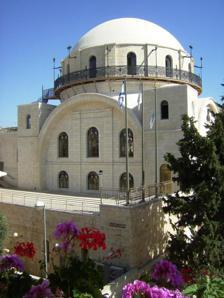
Building: Hurva Synagogue
Country: Palestine
Year built: 1856
Orthodox synagogue in the Old City of Jerusalem Hurva Synagogue Hebrew : בית הכנסת החורבה The synagogue, in 2010 Religion Affiliation Orthodox Judaism Rite Nusach Ashkenaz Ecclesiastical or organisational status Synagogue Status Active Location Location 89 ha-Yehudim Street, Jewish Quarter , Old City of Jerusalem Country Israel Location of the synagogue in the Old City of Jerusalem Geographic coordinates 31°46′30″N 35°13′53″E / 31.77510°N 35.23135°E / 31.77510; 35.23135 Architecture Architect(s) Assad Effendi (1864) ; Nahum Meltzer (2010) G. Igra (2010) Type Synagogue architecture Style Neo-Byzantine Date established c. 800–600 BCE (earliest congregation) Completed 15th century; 1864 (rebuilt) ; 2010 (rebuilt) Construction cost 1m piasters (1864) ; $7.3m ( NIS 28m) (2009) Specifications Capacity 450 (1864) ; 250 (2009) Height (max) 24 m (79 ft) The Hurva Synagogue ( Hebrew : בית הכנסת החורבה , romanized : Beit ha-Knesset ha-Hurva , lit. 'The Ruin Synagogue'), also known as Hurvat Rabbi Yehudah he-Hasid ( Hebrew : חורבת רבי יהודה החסיד , lit. 'Ruin of Rabbi Judah the Pious'), is an Orthodox Jewish congregation and synagogue , located in the Jewish Quarter of the Old City of Jerusalem . It was originally founded in the early 18th century by followers of Judah HeHasid on the ruins of a 15th century synagogue and adjacent to the 14th century Sidna Omar mosque , but was destroyed a few years later in 1721 by the Ottoman authorities . The plot became known as "The Ruin", or Hurva , where it lay desolate for 116 years until it was resettled in 1837 by members of the Ashkenazi Jewish community , known as the Perushim . In 1864, the Perushim rebuilt the synagogue, and although officially named the Beis Yaakov Synagogue , it retained its name as the Hurva. It became Jerusalem's main Ashkenazi synagogue, until it too was destroyed by the Arab Legion during the fighting in the 1948 Arab–Israeli War . After Israel captured East Jerusalem from Jordan in 1967, a number of plans were submitted for the design of a new building. After years of deliberation and indecision, a commemorative arch was erected instead at the site in 1977, itself becoming a prominent landmark of the Jewish Quarter. The plan to rebuild the synagogue in its 19th-century style received approval by the Israeli Government in 2000, and the newly rebuilt synagogue was dedicated on March 15, 2010. History Early history The Hurva, adjacent to the 14th century Sidna Omar Mosque in 2010 The Hurva Synagogue today stands off a plaza in the centre of Jerusalem's Jewish Quarter , adjacent to the 14th century Sidna Omar mosque . Excavations carried out at the site in July and August 2003 revealed evidence from four main settlement periods: First Temple (800–600 BCE), Second Temple (100 CE), Byzantine and Ottoman . Three bedrock-hewn mikvehs (ritual baths) were uncovered there dating from the 1st century. The earliest tradition regarding the site is of a synagogue existing there at the time of the second-century sage Judah HaNasi I . Judah heHasid and aftermath: 1700s In the winter of 1700, a group of around 500 Ashkenazim led by Judah HeHasid arrived from Poland to the region of Palestine . They were mystics who were intent on advancing the arrival of the Messianic Era by settling in Jerusalem and leading ascetic lives. A few days after their arrival in the city, heHasid died, and without a leader, their messianic hopes dissipated and the community began to disintegrate. Those who remained managed to build forty dwellings and a small synagogue in the Ashkenazic Compound. Soon after, they endeavoured to construct a larger synagogue, but the task proved expensive. They found themselves having to bribe the Ottoman authorities in order to enable them to proceed with their building project. Unexpected costs relating to the construction, financial hardships and the burden of various other taxes drained their funds. They became impoverished and were forced to take loans from local Arabs, eventually falling into severe debt. Pressure and threats from the creditors led to a meshulach (rabbinical emissary) being sent abroad to solicit funds for repayment of the loans. In late 1720, with the debts still outstanding, the Arab lenders  lost patience and set the synagogue and its contents alight. The leaders of the community were imprisoned and shortly after, not only this group but all other  Ashkenazim were banished from the city, an interdiction which remained until statute of limitations on the synagogue loans expired roughly a century later. Over the course of time, shops were built in the courtyard and the synagogue was left desolate, in a pile of rubble. It thus became known as the "Ruin of Rabbi Judah heHasid". Efforts of the Perushim: 1812–1837 Old Yishuv Jewish community in the Land of Israel under Ottoman rule Key events Nachmanides Aliya (1263) Alhambra decree (1492) Manuel I decree (1496) Hebron and Safed massacres (1517) Revival of Tiberias (1563) Sack of Tiberias (1660) Plunder of Safed (June 1834) Hebron massacre (August 1834) Safed attack (1838) Jerusalem expansion Moshavot establishment Key figures Nachmanides (d.1270) Joseph Saragossi (d. 1507) Obadiah MiBartenura (d. 1515) Abraham ben Eliezer Halevi (d. 1528) Levi ibn Habib (d. 1545) Jacob Berab (d. 1546) Joseph Nasi (d. 1579) Moses Galante (d. 1689) Moses ibn Habib (d. 1696) Yehuda he-Hasid (d. 1700) Haim Abulafia (d. 1744) Menachem Mendel (d. 1788) Haim Farhi (d. 1820) Aaron Hershler (d. 1873) Jacob Saphir (d. 1886) Haim Aharon Valero (d. 1923) Economy Etrog cultivation Winemaking Banking Printing Soap production Textiles Philanthropy Kollel Halukka Montefiore Judah Touro Communities Musta'arabim Sephardim Perushim Hasidim Jerusalem Mea Shearim Mishkenot Sha'ananim Hebron Safed Tiberias Biriya Jaffa Haifa Peki'in Acco Shechem Gaza Kafr Yasif Shefa-'Amr Petah Tikva Synagogues Great Academy of Paris (1258) Ramban (1267) Abuhav (1490s) Abraham Avinu (1540) Ari (1570s) Johanan ben Zakai (1600s) Hurva (1700) Tifereth Israel (1872) Related articles History of Palestine (region) History of Israel Four Holy Cities Applicability of religious laws History of Zionism Timeline Pre-Modern Aliyah Return to Zion Three Oaths Haredim and Zionism Edah HaChareidis ShaDaR v t e Between 1808 and 1812 another group of ascetic Jews, known as Perushim , immigrated to Palestine from Lithuania . They were disciples of the Vilna Gaon and had settled in the city of Safed to the north. Some had wished to settle in Jerusalem and reclaim the Ashkenazic Compound. They were worried, however, that descendants of the Arab creditors still held the old promissory notes relating to the century-old debts incurred by he-Hasid's followers and that a new group of Ashkenazic immigrants would possibly inherit responsibility for repayment. The descendants of a group of Hasidim who made aliyah in 1777 also presented a problem. They apparently objected to any effort by the Perushim to take control of the synagogue ruin, claiming it had never belonged to the Perushim or their ancestors. The Hasidim claimed they had closer ties with the original owners and that their rights to the parcel of land were greater. Nevertheless, in late 1815, leader of the Safed Perushim, Rabbi Menachem Mendel of Shklov, arrived in Jerusalem with a group of followers. They directed their main efforts to rebuilding he-Hasid's synagogue, which had symbolised the expulsion of the Ashkenazim from Jerusalem. By this, they intended to demonstrate the re-establishment of Ashkenazic presence in the city. Rebuilding one of Jerusalem's ruins would also have symbolic kabbalistic significance. The "repairing" of an earlier destruction would represent the first step of rebuilding the entire city, a prerequisite for the arrival of the Messiah . In 1816 they "pleaded with the powers in the city of Constantinople to obtain a royal decree that the Arabs residing in Jerusalem would not be permitted to enforce the debts of the Ashkenazim", but nothing came of it. A year later, several leaders of the group, including Avraham Shlomo Zalman Zoref , a Lithuanian-born silversmith, and Soloman Pach, travelled to Constantinople endeavouring to obtain such a firman (imperial decree). Two years later, in 1819, their efforts were realised and the century-old debts were cancelled. The group acquired a legal document delineating the entire site acquired by he-Hasid in 1700. The area now included dilapidated dwellings and shops built by the creditors' heirs on part of the site. Next, they had to secure another firman that would permit construction at the site, including the building of a large synagogue. Two successive missions in 1820 and 1821 to obtain the firman from the sultan's court failed. Still awaiting imperial permission to build in the courtyard, the Perushim wished to rely on an old firman given to the Jews in 1623, which stated that there could be no objection to them building in their own quarters. Having received a supporting document issued by the Qadi of Jerusalem in March 1824, it was possible for them begin rebuilding the dwellings in the courtyard. In practice, however, construction never materialised as they were unable to exercise their authority over the plot of land. This was apparently due to confrontation with the Arab squatters and the local government's disregard of the documents proving their ownership of the courtyard. In 1825, following the disruption the group were experiencing, Shapira travelled to Europe once again. He hoped to secure the necessary firman , which would place the courtyard firmly in the Perushim's possession, and also to raise funds to cover the costs incurred trying to redeem the courtyard. His mission, however, was unsuccessful, as was a later mission attempted in 1829 by Zoref. Egypt gives ambiguous consent With the annexation of Jerusalem by Egypt in 1831, a new opportunity arose for the Perushim. They petitioned Muhammad Ali regarding the rebuilding of the synagogue, but concerns about deviating from longstanding Muslim tradition and the Pact of Umar (which restricted the repair or construction of non-Muslim houses of worship) meant permission was not forthcoming. However, five months after the earthquake of May 1834, the prohibition was relaxed and the Sephardim were allowed to carry out repair works to their existing synagogues. This consent gave rise to further efforts by the Ashkenazim to receive authorisation to rebuild theirs. On June 23, 1836, after traveling to Egypt, Zoref, together with the backing of the Austrian and Russian consuls in Alexandria , obtained the long-awaited firman . It seems he was successful in gaining support of the Austrian consul and Muhammad Ali by invoking the name of Baron Salomon Mayer von Rothschild of Vienna . Muhammad Ali was hopeful that by giving his permission to rebuild the Ruin, Rothschild would be inclined to forge financial and political ties with him, which would in turn secure political support of Austria and France. In fact, Rothschild's involvement was a ruse. As soon as Zoref received the firman , he contacted Zvi Hirsch Lehren of the Clerks' Organisation in Amsterdam, requesting that funds his brother had pledged towards the building of synagogues in Palestine be applied to the Ruin. But Lehren had doubts as to what exactly the firman permitted. Explicit authorisation for construction of a large synagogue was absent. (A letter from the leaders of the Amsterdam community to Moses Montefiore in 1849 confirms that permission for a synagogue in the Ashkenasic Compound had not been sanctioned; they had only been allowed to build dwellings in the area.) Menachem Zion Synagogue In spite of the doubts highlighted in relation to the construction of a synagogue, the Perushim, confidently in possession of the ambiguous firman , began clearing away the rubble from the Ruin courtyard in September 1836. As the foundations of he-Hasid's original synagogue were revealed, they discovered a few old documents dating from 1579, signed by Israel ben Moses Najara . After much debate, they decided not to rebuild the Ruin, but initially erect a small structure on the edge of the Ashkenasic compound. The Arab creditors, however, still refused to relinquish the claims they had on the Jews and continued to interfere with the works. Zoref, claiming that the Ashkenazim currently in Jerusalem were not related in any way to those who had borrowed the money at the turn of the 18th century, was forced to appear in court requesting a further ruling cancelling the debts. He mentioned that an injunction had already been passed that absolved the Ashkenazim from repaying the debt and maintained that the Turkish Statute of Limitations cancelled out the debts of Judah heHasid's followers. Although the court ruled in the Ashkenazim's favour, Zoref nevertheless had to appease the Arab instigators with annual bribes in order to allow building to continue. At some point this arrangement ceased and in 1851, he was struck on the head with a sword and died of his wounds three months later. By January 1837 however, the Perushim had dedicated the modest Menachem Zion Synagogue in the northwestern corner of the courtyard. In 1854, a second smaller synagogue was built within the compound. The actual plot upon which he-Hasid's synagogue had stood 130 years earlier, however, remained in ruins. Rebuilding he-Hasid's Ruin: 1857–1864 In the early 1850s, the Perushim felt ready to attempt the building a larger synagogue on he-Hasid's original site. An outcome of the Crimean War was the British government's willingness to use its increased influence at Constantinople to intervene on behalf of its Jewish subjects who resided in Jerusalem. On July 13, 1854, James Finn of the British consulate in Jerusalem wrote to the British ambassador in Constantinople describing the wishes of the 2,000 strong Ashkenazic community to build a new synagogue. He noted that funds for construction had been collected by Moses Montefiore twelve years earlier. He also enclosed a 150-year-old firman , which authorised the Ashkenazic Jews to rebuild their ruined synagogue. As the title to the plot of land was held by the Amzalag family, who were British subjects, they designated London-born Rabbi Hirschell, son of Chief Rabbi of Great Britain Solomon Hirschell , to negotiate the transfer. The British consulate agreed to lend its sanction to the contract in order to avoid possible intrusion by the Turks. At issue was the question of whether the building of a synagogue at the site constituted the repair of an old house of non-Muslim worship or the establishment of a new synagogue. The Turks would have to grant a special license for the latter. This was received through the efforts of Francis Napier and Stratford Canning, 1st Viscount Stratford de Redcliffe , British ambassadors to the Sublime Porte , who secured the necessary firman in 1854. In July 1855, while in Constantinople, Montefiore was handed the firman , which he hand-delivered during his fourth visit to Jerusalem in 1857. With permission granted, the groundbreaking ceremony took place on the last day of Hanukkah of 1855. On April 22, 1856, the cornerstone was laid in the presence of Chief Rabbi of Jerusalem, Shmuel Salant . Salant had been instrumental in raising the necessary funding, making a trip to Europe in 1860 and obtaining large donations, especially from Montefiore. Some of the stones used in construction of the building was purchased from the Industrial Plantation, where poor Jews assisted in quarrying and shaping the blocks. On May 7, 1856 Consul Finn inspected the site after receiving complaints from Muslims who suspected the opening of windows towards a mosque. Although originally in possession of a lump sum they hoped would pay for the planned edifice, expenses increased. Construction work progressed slowly for lack of funds and the impoverished community soon found themselves having to arrange collections throughout the diaspora . One notable emissary, Jacob Saphir , set off for Egypt in 1857 and returned in 1863 having visited Yemen, Aden, India, Java, Australia, New Zealand and Ceylon. The largest single gift came from Ezekiel Reuben, a wealthy Sephardi Jew from Baghdad , who gave 100,000 of the million piasters needed. His sons, Menashe and Sasson, later supplemented his donation. The combined donations from the Reuben family eventually covered more than half the cost. It marked an important step in the unity of the Sephardic and Ashkenazic communities of the city. Another contributor was Frederick William IV of Prussia , whose name was inscribed above the entrance together with those of other benefactors. He also gave permission for funds to be collected from his Jewish subjects. Throughout Western Europe, emissaries sought donations with the slogan "Merit Eternal Life with one stone". With new funds arriving, work could progress. In 1862 the domed ceiling was completed and Rabbi Yeshaya Bardaki, head of the Ashkenazic community, was honored with placing the final stone of the dome. Two years later in 1864, the new synagogue was dedicated. Present was Baron Alphonse James de Rothschild , who 8 years earlier had been given the honour of laying the first stone. The edifice was officially named Beis Yaakov – "House of Jacob" – in memory of James Mayer de Rothschild , whose son Edmond James de Rothschild had dedicated much of his life supporting the Jews of Palestine. The locals, however, continued to refer to the building as the Hurva. As a token of gratitude to the British government for their involvement, the British Consul James Finn, was invited to the dedication ceremony, which included a thanksgiving service. He described the "beautiful chants and anthems in Hebrew", the subsequent refreshments provided and the playing of Russian and Austrian music. Structure Northern facade, c. 1930 Eastern facade, c. 1930 The Hurva Synagogue was designed and constructed under the supervision of Assad Effendi, the sultan's official architect. Built in Byzantine Revival style , it was supported by four massive pilasters at each corner over which soared a large dome. The construction of only one of these towers was completed. The other three were missing the upper level and the small dome that capped it. The facade was covered in finely hewn stone and incorporated 12.5 m (41 ft) high window arches. The height of the synagogue to the bottom of its dome was around 16 m (52 ft) and to the top of the dome it was 24 m (79 ft). Twelve windows were placed around the base of the dome, which was surrounded by a veranda , which offered a fine view of large parts of the Old City and the area around Jerusalem. Being one of the tallest structures in the Old City, it was visible for miles. Interior The synagogue prayer hall was reached via an entrance with three iron gates. The length was around 15.5 m (51 ft) and the width was around 14 m (46 ft). The women's section was in the galleries, along the three sides of the chapel, except the eastern side. Access to the galleries was through towers situated at the corners of the building. The Torah ark had the capacity to house 50 Torah scrolls and was built on two levels. It was flanked by four Corinthian columns surrounded by baroque woodcuts depicting flowers and birds. The Ark, together with its ornamental gates, were taken from the Nikolayevsky Synagogue in Kherson , Russia, which had been used by Russian Jewish conscripts forced to spend twenty-five years in the Imperial Russian Army . Directly above the Ark was a triangular window with rounded points. To the right and in front of the ark was the cantor's podium, which was designed as a miniature version of the two-level Ark. Former interior, c. 1935 The centre of the synagogue originally contained a high wooden bimah , but this was later replaced with a flat platform covered with expensive marble plates. Numerous crystal chandeliers hung from the dome. The dome itself was painted sky-blue and strewn with golden stars. Frescoes with religious motifs, such as stars of David, the menorah , Mount Sinai and the Ten Commandments , adorned every wall. In the four corners were drawings of four animals in accordance with the statement in Pirkei Avot : "Be strong as the leopard and swift as the eagle, fleet as the deer and brave as the lion to do the will of your Father in Heaven." One of the most generous donations came from Pinchas Rosenberg, the Imperial Court tailor of Saint Petersburg . In the diary of Rabbi Chaim ha-Levy, the emissary who had been sent from Jerusalem to collect funds for the synagogue, Rosenberg set out in details what his money was intended for. Among the items that were bought with his money were two big bronze candelabras; a silver menorah that "arrived miraculously on the 1st Tevet [1866] precisely in time to light the last eight Hanukah candles" and an iron door made under the holy ark for safe-keeping of the candlestick. He also earmarked funds towards the building of an "artistically wrought iron fence around the roof under the upper windows so that there be a veranda on which may stand all our brethren who go up in pilgrimage to behold our desolate Temple, and also a partition for the womenfolk on the Feast of Tabernacles and Simchat Torah ". Golden years: 1864–1948 The Gerer Rebbe at a prayer gathering at the synagogue, 1942 From 1864 onwards, the Hurva Synagogue was considered the most beautiful and most important synagogue in the Land of Israel . It was described as "the glory of the Old City" and the "most striking edifice in all of Palestine". It also housed part of the Etz Chaim Yeshiva , the largest yeshiva in Jerusalem. It was a focal point of Jewish spiritual life in the city and was the site of the installation of the Ashkenazic chief rabbis of both Palestine and Jerusalem. On his visit to Jerusalem in 1866, Moses Montefiore went to the synagogue, placing a silver breastplate on one of the Torah scrolls. When he visited again in 1875, a crowd of 3,000 Jews turned out to greet him. On February 3, 1901 a memorial service for Queen Victoria took place inside the synagogue in gratitude for the protection afforded to the Jews of Jerusalem by Britain. The service was presided over by the Ashkenazic Chief Rabbi, Shmuel Salant . According to a report in The Jewish Chronicle , the large building was "filled to its utmost capacity and policemen had to keep off the crowds, who vainly sought admission, by force". In around 1919, Benjamin Lee Gordon wrote that the "synagogue presented a very pleasant and dignified appearance. It was well illuminated with artistic lamps presented by a certain Mr. Lichtenstein, of Philadelphia". In 1921 Abraham Isaac Kook was appointed first Chief Rabbi of Palestine at the synagogue. The synagogue also hosted Herbert Samuel, 1st Viscount Samuel , who was honoured with reciting a portion of the Torah. In 1923 Yosef Shalom Eliashiv 's bar mitzvah was held at the synagogue.  In the 1930s and possibly earlier, the synagogue housed the Chayei Olam Cheider, where indigent students form the Old City received their Torah education. Destruction during the 1948 Arab–Israeli War Hurva 1948 Arab Legion soldier within the ruins, after the Legion blew it up. Behind him, remnants of the eastern wall show a painted fresco of Mount Sinai and two arched tablets symbolising the Ten Commandments. June 1948. On May 25, 1948, during the battle for the Old City , commander of the Jordanian Arab Legion , Major Abdullah el-Tell , wrote to Otto Lehner of the International Red Cross and Red Crescent Movement to warn that unless the Haganah abandoned its positions in the synagogue and its adjoining courtyard, he would be forced to attack it. Moshe Russnak, commander of the Haganah in the Old City, ignored his request, knowing that if the Hurva fell, the battle for the Jewish Quarter would soon be lost. On May 26, 1948, the Jordanian Arab Legion delivered an ultimatum to the Jews to surrender within 12 hours; otherwise the Hurva would be bombarded. On May 27, el-Tell, after receiving no answer to his proposition, told his men to "Get the Hurva Synagogue by noon." Fawzi el-Kutub executed the mission by placing a 200-litre barrel filled with explosives against the synagogue wall. The explosion resulted in a gaping hole and Haganah fighters spent forty-five minutes fighting in vain to prevent the Legionnaires from entering. When they finally burst through, they tried to reach the top of its dome to plant an Arab flag. Three were shot by snipers, but the fourth succeeded. The Arab flag flying over the Old City skyline signaled the Legion's triumph. Photographs show that the dome of the synagogue was badly damaged during the fighting. After taking the synagogue, the Arab Legion blew up what remained. A huge explosion reduced the 84-year-old synagogue, together with the Etz Chaim Yeshiva attached to it, to rubble. The Jewish defenders of the Old City surrendered the following day. Post-1967: Plans sought for a new design The synagogue in ruins, 1967 Following the Six-Day War , plans were mooted and designs sought for a new synagogue to be built at the site, part of the overall rehabilitation of the Jewish Quarter. Many religious and political figures supported the proposal to rebuild the original synagogue "where it was, as it was" in line with the traditional religious character of the area. However, the Jewish Quarter Development Company, in charge of the restoration of the Jewish Quarter, strongly opposed it. The Israeli planners and architects involved in developing the area wanted the building to reflect their modern Western identity. Additionally, although it would have been possible to rebuild it as it was, neither the architects nor the masons felt they were sufficiently qualified in traditional masonry technology to attempt it. Moreover, most of the original carved stones and surviving decorative elements had been removed, making a true "reconstruction" unrealisable. Swayed by the creativity of contemporary architecture and contrary to the 19th century design, which was meant to blend in with the Oriental landscape, they supported the modern redesign of the Hurva by a prominent architect. Kahn plans Leading the campaign to rebuild the Hurva was Shlomo Zalman Tzoref's great-great-grandson, Ya'acov Salomon. He consulted Ram Karmi , who in turn recommended Louis Kahn , a world-renowned architect who was also a founding member of the Jerusalem Committee. Kahn had also previously designed Philadelphia's Mikveh Israel Synagogue in 1961 which remained unbuilt. Between 1968 and 1973, Kahn presented three plans for the reconstruction. The ruins were incorporated in a memorial garden, with a new structure on an adjacent lot and a promenade, the "Route of the Prophets", leading to the Western Wall . Kahn proposed a structure within a structure, monumental "pylons of Jerusalem stone on each side enclosing four huge central pillars of reinforced concrete, so that the pylons function[ed] as a container and the pillars as its content". Following the Beaux-Arts tradition, the elements of architecture were conceived as hollow, thus creating pocketing spaces within both structures. The outer structure was composed of 16 piers covered in golden Jerusalem stone cut in blocks of the same proportions and same course finish as those of the Western Wall. In the bases of the four corners of the two-story, 12 m (39 ft) high structure delineated by the piers, there would be small alcoves for meditation or individual prayer. Such alcoves would be used for daily prayer services, allowing larger crowds on Sabbath or festivals. Boston-based Israeli-Canadian architect Moshe Safdie , who had built extensively in Jerusalem and trained with Kahn in Philadelphia, was also in favour of rebuilding using contemporary design: "It's absurd to reconstruct the Hurva as if nothing had happened. If we have the desire to rebuild it, let's have the courage to have a great architect do it." When Teddy Kollek , then mayor of Jerusalem, had learned of Kahn's plans to design the Hurva at a scale comparable to the Dome of the Rock and the Kotel, the mayor was unsupportive and stated: "Should we in the Jewish Quarter have a building of major importance which 'competes' with the Mosque and the Holy Sepulcher and should we in general have any building which would compete in importance with the Western Wall of the Temple?" Kollek was also concerned with the impact such a monumental temple may have in the Old City. Kahn's model was displayed in the Israel Museum , but his plan was shelved when he died in 1974. Kent Larson later referred to Kahn's proposal as "the greatest of the unbuilt". Commemorative arch and subsequent proposals A reminder. The commemorative arch, built in 1977, ten years after the Six-Day War . While all proposals were rejected by the Jerusalem Committee, an arch of the original synagogue was restored as a reminder that "one day the Hurva will be built once again". As no permanent solution could be agreed upon, a temporary, symbolic solution was created. In 1977, one of the four stone arches that had originally supported the synagogue's monumental dome was recreated. The height of the original building, including the dome, had been 50% greater than that of the new commemorative arch, which stood 16 m (52 ft) high. Together with the remains of the building and explanatory plaques, it was a stark reminder of what had once stood at the site. In 1996, the Hurva rebuilt arch was compared with the ecclesiastical allegory known as Synagoga , a medieval personification of the "Synagogue", with attributes suggesting her ruined condition. With the ongoing disputes over the modern façade of the proposed new building, which some felt did not properly match the Jewish Quarter's aesthetic, an Englishman named Charles Clore took the initiative to fund a new design projects. He commissioned Denys Lasdun , who drew up plans between 1978 and 1981 that more closely adhered to the original Hurva. His plans were still considered insufficient, as they were rejected by Prime Minister Menachem Begin and the Minister of Interior, who refused to sign papers enabling construction to begin. No further progress was made and when Clore, who had wished to see the synagogue completed in his lifetime, died, his daughter provided funds to create one of the few open spaces in the Jewish Quarter adjacent to the Hurva. The Hurva featured on a NIS 3.60 Israeli postage stamp in 1993 to commemorate 45 years of Israeli independence, and its arch on a $1.20 Antiguan postage stamp in 1996. However, in 1996, the supposedly temporary arch of the Hurva was almost thirty years old and, as a solution, it became nearly perpetual. Such condition was then publicly noted and interpreted: Quite far from Kahn's "American dream", Israeli reality has provided [...] an [...] objectionable substitute — a single reconstructed arch of the Old Hurva. Such a lonely architectural sign, standing as an insipid memorial to a nineteenth-century synagogue in ruins, cannot be other than a problematic reincarnation of a ruined synagogue., n. 37 This suggested that the single reconstructed arch of the Hurva could no longer be understood as a satisfactory expression of any commitment to rebuild the lost synagogue nor as an acceptable official response to its intentional destruction in 1948. Reconstruction (2005–2010) Nearing completion, July 2009 Aerial view, 2014 Hurva Synagogue interior during morning prayer, July 2013 The plan to rebuild the synagogue in its original 19th-century style received approval by the Israeli government in 2000. Jerusalem architect Nahum Meltzer, who proposed rebuilding the synagogue in its original Ottoman format, was given the commission. Meltzer stated that "both out of respect for the historical memory of the Jewish people and out of respect for the built-up area of the Old City, it is fitting for us to restore the lost glory and rebuild the Hurva Synagogue the way it was." The state-funded Jewish Quarter Development Corporation under the leadership of Dov Kalmanovich convinced the Israeli government to allocate $6.2 million (NIS 24m), about 85% of the cost, for the reconstruction, with private donors contributing the remainder. In the end, the government only gave NIS 11m, with the remainder being donated by a Ukrainian Jewish businessman and politician, Vadim Rabinovitch . In 2002 the Israeli mint issued a set of medals featuring the synagogue to mark the beginning of the reconstruction project. Following comprehensive historic research, the reconstruction works began in 2005 and on February 15, 2007, Simcha HaKohen Kook of Rehovot was appointed as its rabbi, a move confirmed by leading rabbis, including Yosef Shalom Eliashiv. On April 15, 2008 a celebration marked the placing of the keystone in the synagogue's dome. Contention arose over what kind of institution the Hurva would be. A group of Secularist and nationalist-religious activists opposed the notion of another synagogue in the Old City and wanted the site to become a museum presenting the historical saga of the Jewish Quarter and displaying archaeological finds unearthed there. They viewed the appointment of Kook as the rabbi while the structure was still a shell as a move aimed at preventing a Modern Orthodox rabbi, who would have been more amenable to a broader utilisation of the site, from getting the position. Rabbi of the Jewish Quarter, Avigdor Nebenzahl , has been clear that he wants the building to serve as a synagogue and a house of study. Rededication and response The reconstructed Hurva was officially opened on March 15, 2010 in the presence of Israeli politicians and chief rabbis. A day earlier, hundreds of people had accompanied a new Torah scroll into the synagogue. Several Palestinian leaders claimed that the rededication signaled Israel's intent to destroy the Muslim holy places on the Temple Mount and replace it with the Third Temple . Fatah official Khatem Abd el-Khader called the renovation of the Hurva a "provocation", warned Israel that it was "playing with fire" and called on Palestinians to "converge on Al-Aksa to save it". Khaled Mashal of Hamas described the synagogue's opening as "a declaration of war" and called it a "falsification of history and Jerusalem's religious and historic monuments". Fearing riots by Arab protestors, over 3,000 policemen were deployed ahead of the dedication ceremony. The Organisation of the Islamic Conference said that the reopening risked "dragging the region into a religious war" and claimed the building was historically on a waqf (Islamic trust) land. The Jordanian government also condemned the move stating that it "categorically rejects the rededication of Hurva synagogue and all other unilateral Israeli measures in occupied East Jerusalem because they run counter to international legitimacy". Iran's Foreign Ministry urged the international community to respond to the reopening calling the move a "catastrophe that has distressed the Islamic world". Israeli officials countered that Arab fears of a takeover of the Temple Mount were based on rumors and Israeli prime minister Benjamin Netanyahu extended a message of coexistence. The U.S. State Department criticised Palestinians for stoking tensions at the rededication of the historic synagogue. The day after, Arabs clashed with Israeli police in East Jerusalem after Palestinian groups called for a "day of rage" over the reopening. In September 2010, Hamas released a propaganda video showing various Israeli landmarks, including the Hurva synagogue, ablaze after coming under missile attack. The images were the result of special effects, as no such attacks had taken place. Cultural depictions The Hurva Synagogue, as an emblem of Jerusalem and its Jewish heritage, has been portrayed over the years in numerous paintings, and referred to in literature and culture. The synagogue was portrayed, for example, in works by artists Yossef Gaiger, Jonathan Kis-Lev , and in the works of Holocaust survivor, artist Motke Blum. For decades, the synagogue's arch has been the emblem of the Jewish quarter in the works of artists portraying the old city. Computer graphic reconstructions of Louis Kahn's unbuilt project were made by Kent Larson (MIT, early 1990s), and further developed in terms of animation by Francesco Cerbella & Federico Caponi (University of Florence, November 2013). Gallery c. 1898 Interior, 1920 1934 Removal of the memorial arch, 2006 Reconstruction, 2008 Interior, 2010 Gallery Ark Stained glass, exterior Stained glass, interior. Inspired by Bunting clover leaf map of Jerusalem , 1581 Windows Mural inspired by Psalm 137: "By the rivers of Babylon" Morning prayer service Bimah Parokhet , with Psalm 137: "If I forget you, oh Jerusalem..." Urban surroundings, Jerusalem See also Judaism portal Israel portal History of the Jews in Israel List of synagogues in Israel Synagogues of Jerusalem Notes